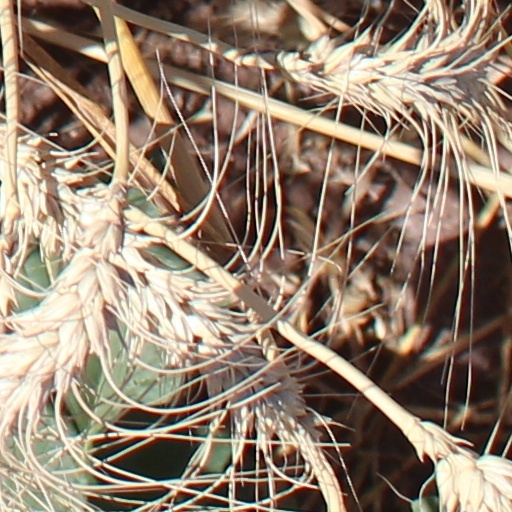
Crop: wheat